Dallas Cowboys

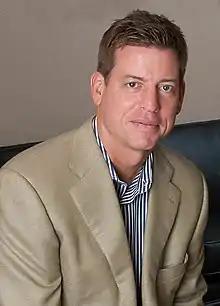
Hall of Fame QB Troy Aikman

AT&T Stadium, previously named Cowboys Stadium, is a domed stadium with a retractable roof in Arlington. After failed negotiations to build a new stadium on the site of the Cotton Bowl, Jerry Jones, along with the city of Arlington, Texas, a suburb of Fort Worth, funded the stadium at a cost of $1.3 billion. The stadium is located in Tarrant County, the first time the Cowboys has called a stadium home outside of Dallas County. It was completed on May 29, 2009, and seats 80,000, but is expandable to seat up to 100,000. AT&T Stadium is among the largest domed stadiums in the world.